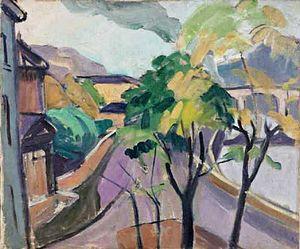
L’histoire des arts à Lyon est l'étude de l'ensemble des arts pratiqués dans la ville de Lyon depuis son origine jusqu'à nos jours. Cet article traite ainsi des beaux-arts et de la musique, mais pas de ce qui touche à l'architecture, traité dans l'article Histoire urbaine de Lyon.